John Biddle (yachting cinematographer)

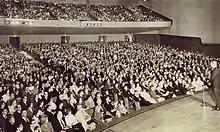
Introducing one of his shows, "And away we go to..."

Each year, Biddle would film three to four events in the summer months, edit the mile of film into a 90-minute presentation in the fall, write a script for same, have music pulled for the film and edit the music to fit. In winter, he would begin a five-month tour of the United States, Canada, Bermuda, the Caribbean (and occasionally Europe and Australia) where he would present his films in person as many as 100 times, primarily at yacht clubs. For many of Biddle's audience, his show presented the only opportunity to see the highlights of the past year's sailing events. One of the great attractions was his ability to catch the amusing and exhilarating aspects of sailing, not only on film, but in his quick-witted, dry-humored delivery peppered with terms like "callapso flapitis", referring to frantic moments on the boat. Biddle was his own production company, performing the tasks of: contact agent, scheduler, publicist, copywriter, photo developer, poster designer, accountant, cinematographer, film editor, scriptwriter, music editor, driver, porter, set-up man and performer.